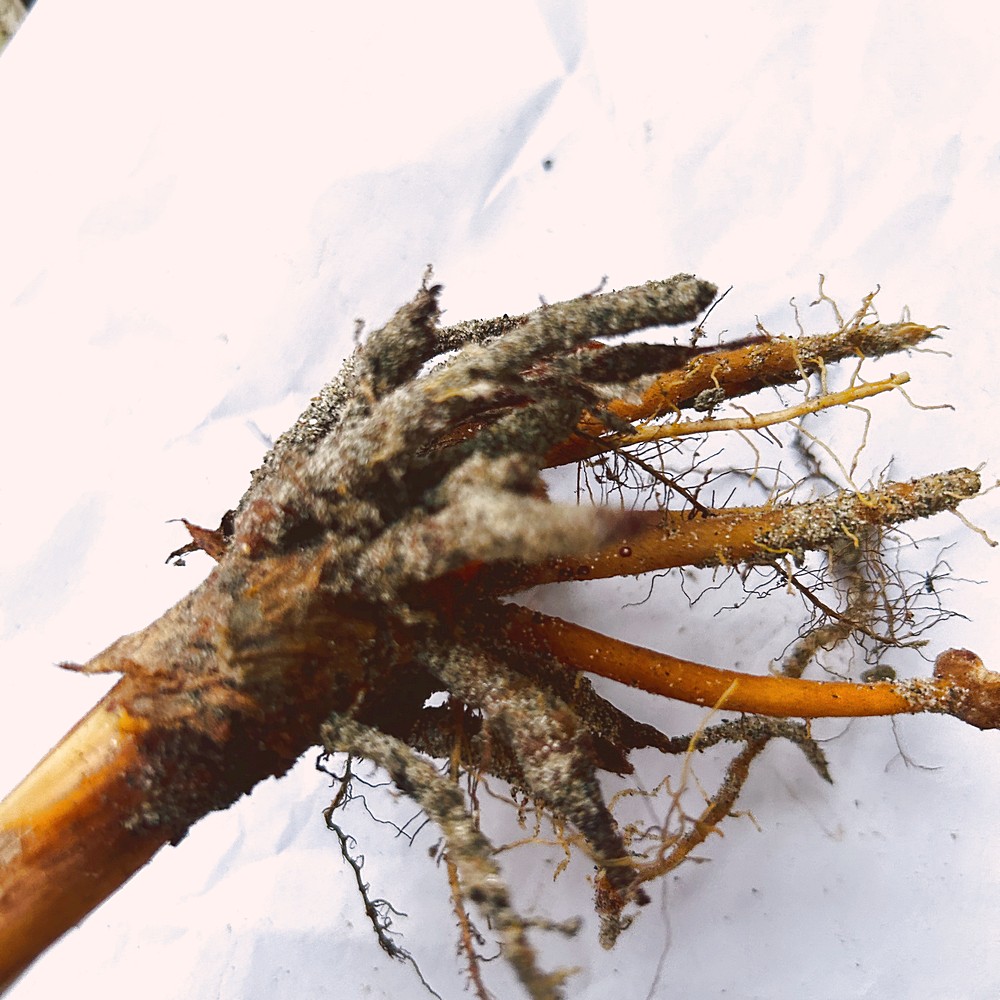
Label: Rhizome Disease Root